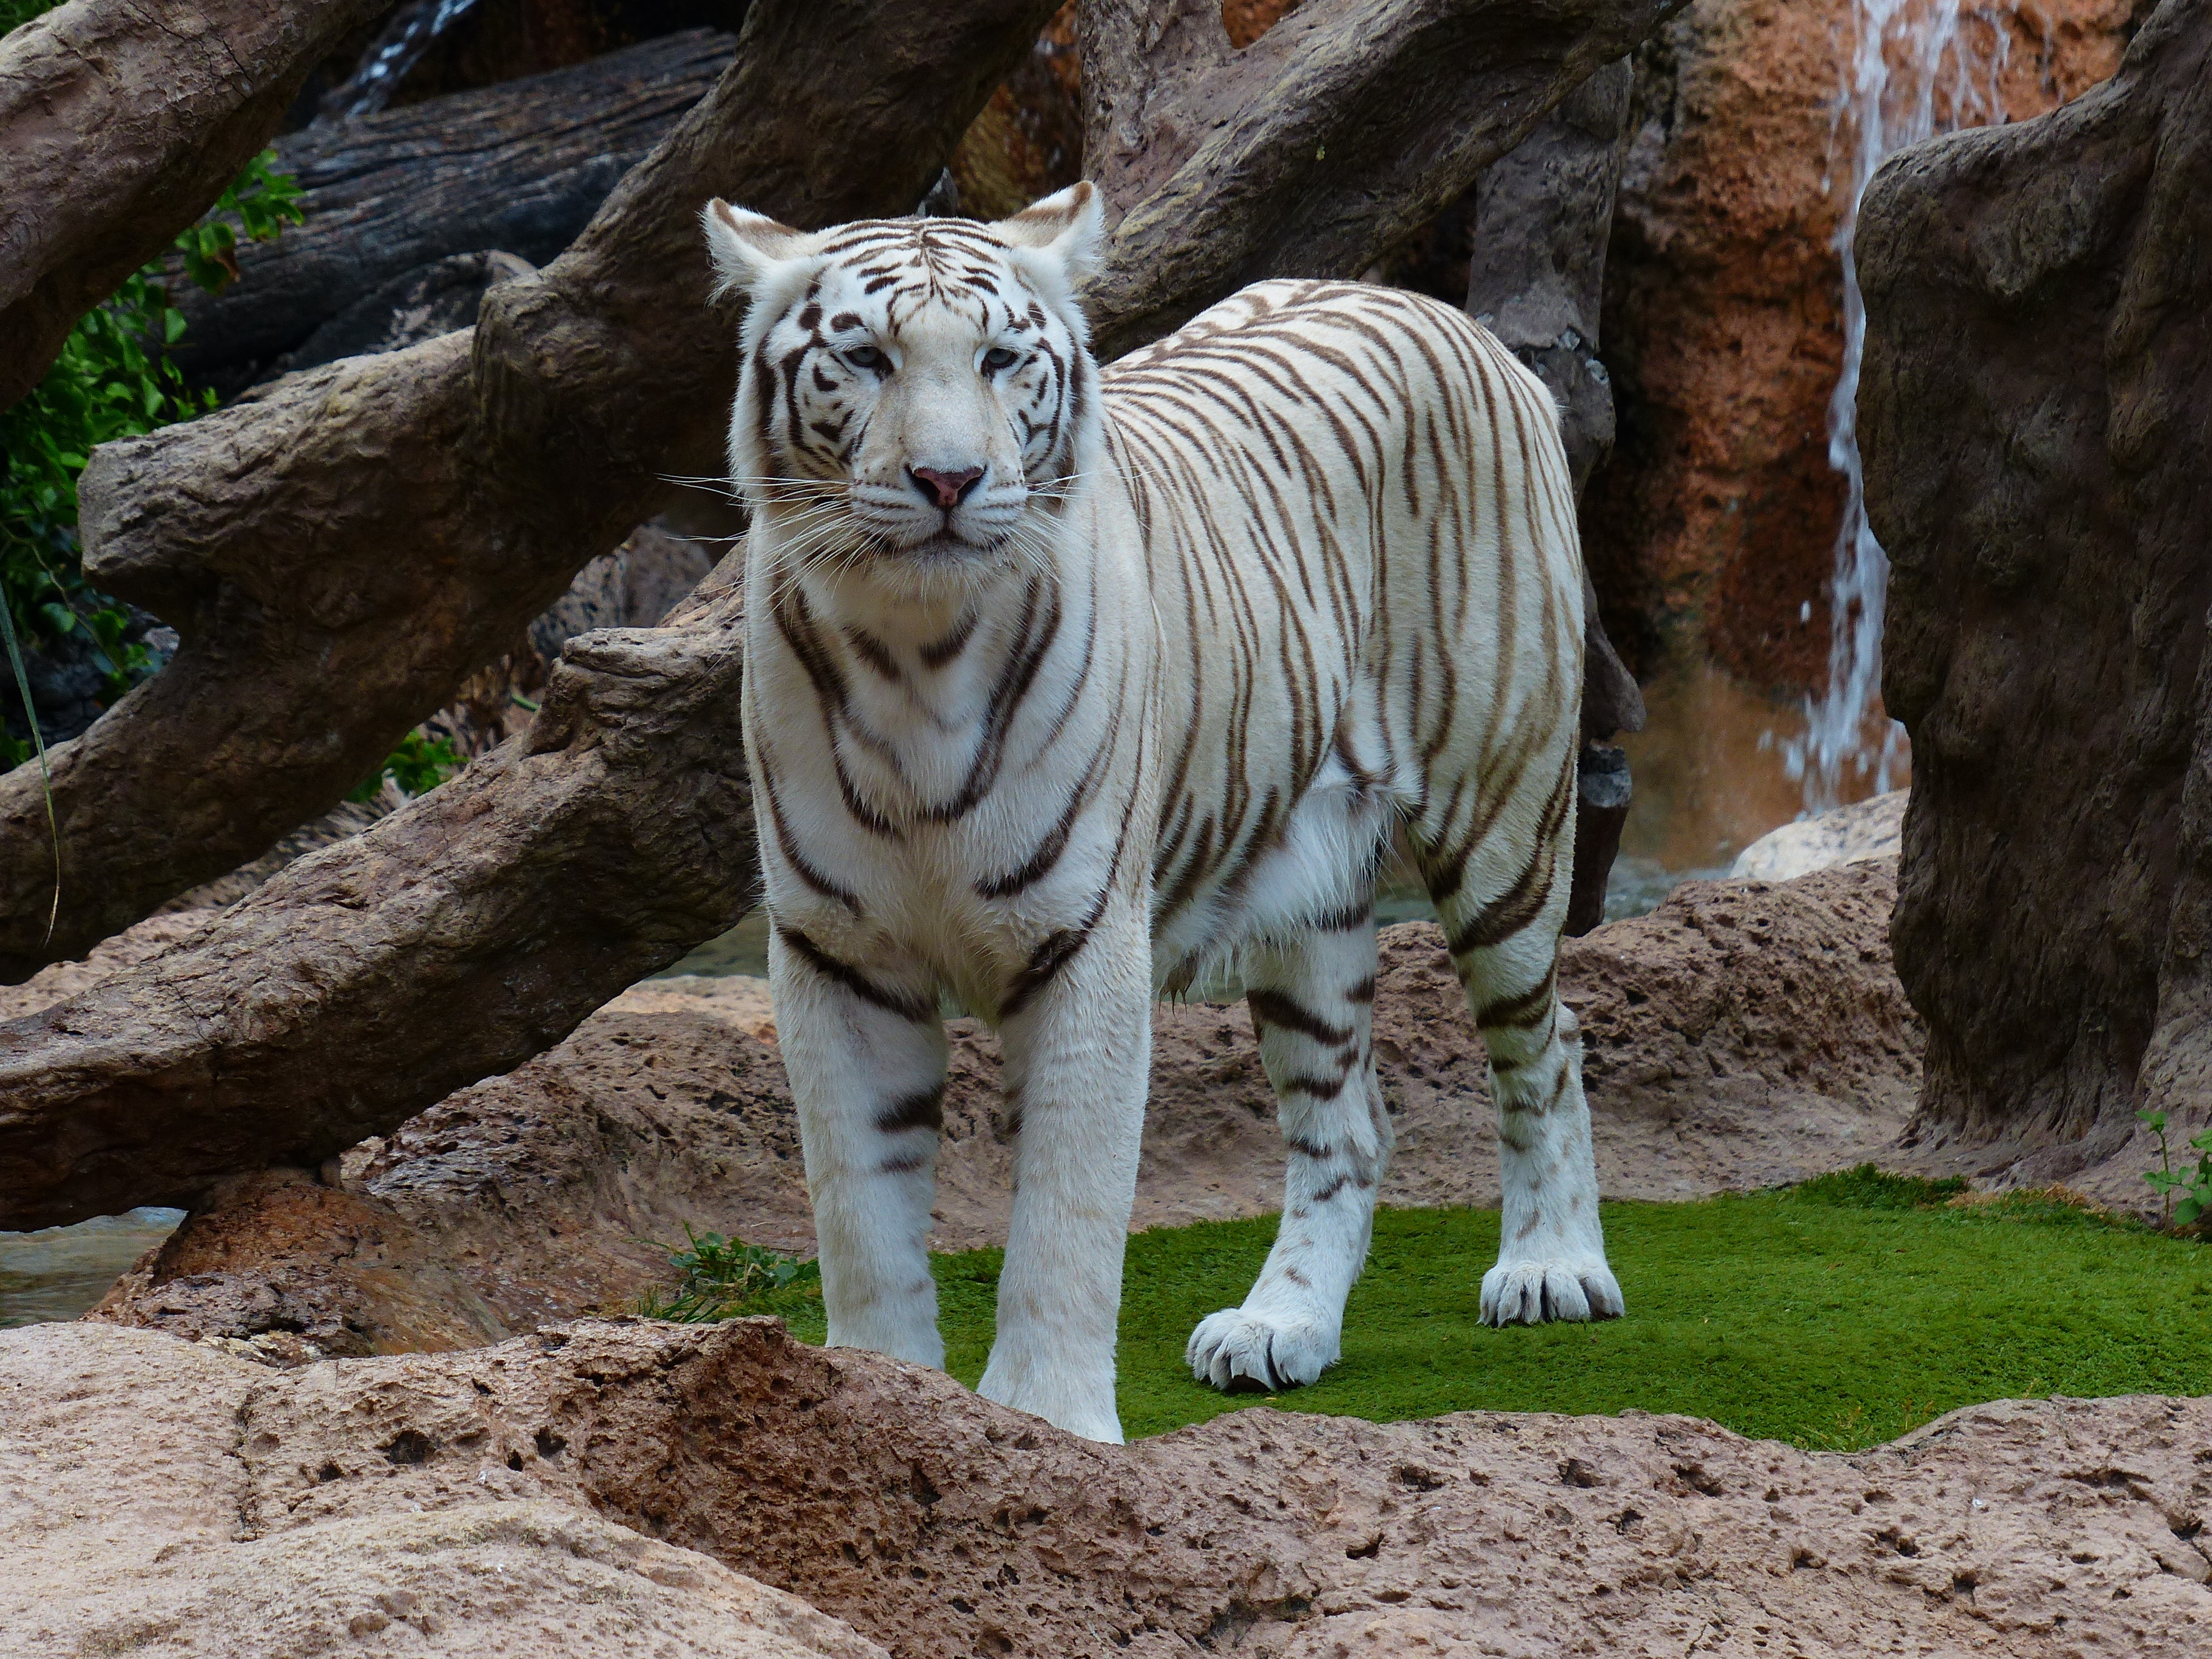
white, recreation, wildlife, zoo, cat, mammal, predator, fauna, majestic, big cat, tiger, wildcat, sublime, dangerous, noble, white tiger, panthera tigris, big cats, bengal tiger, panthera tigris tigris, white k nigstieger, outdoor recreation, cat like mammal, white bengal tiger, king tiger, indian tiger